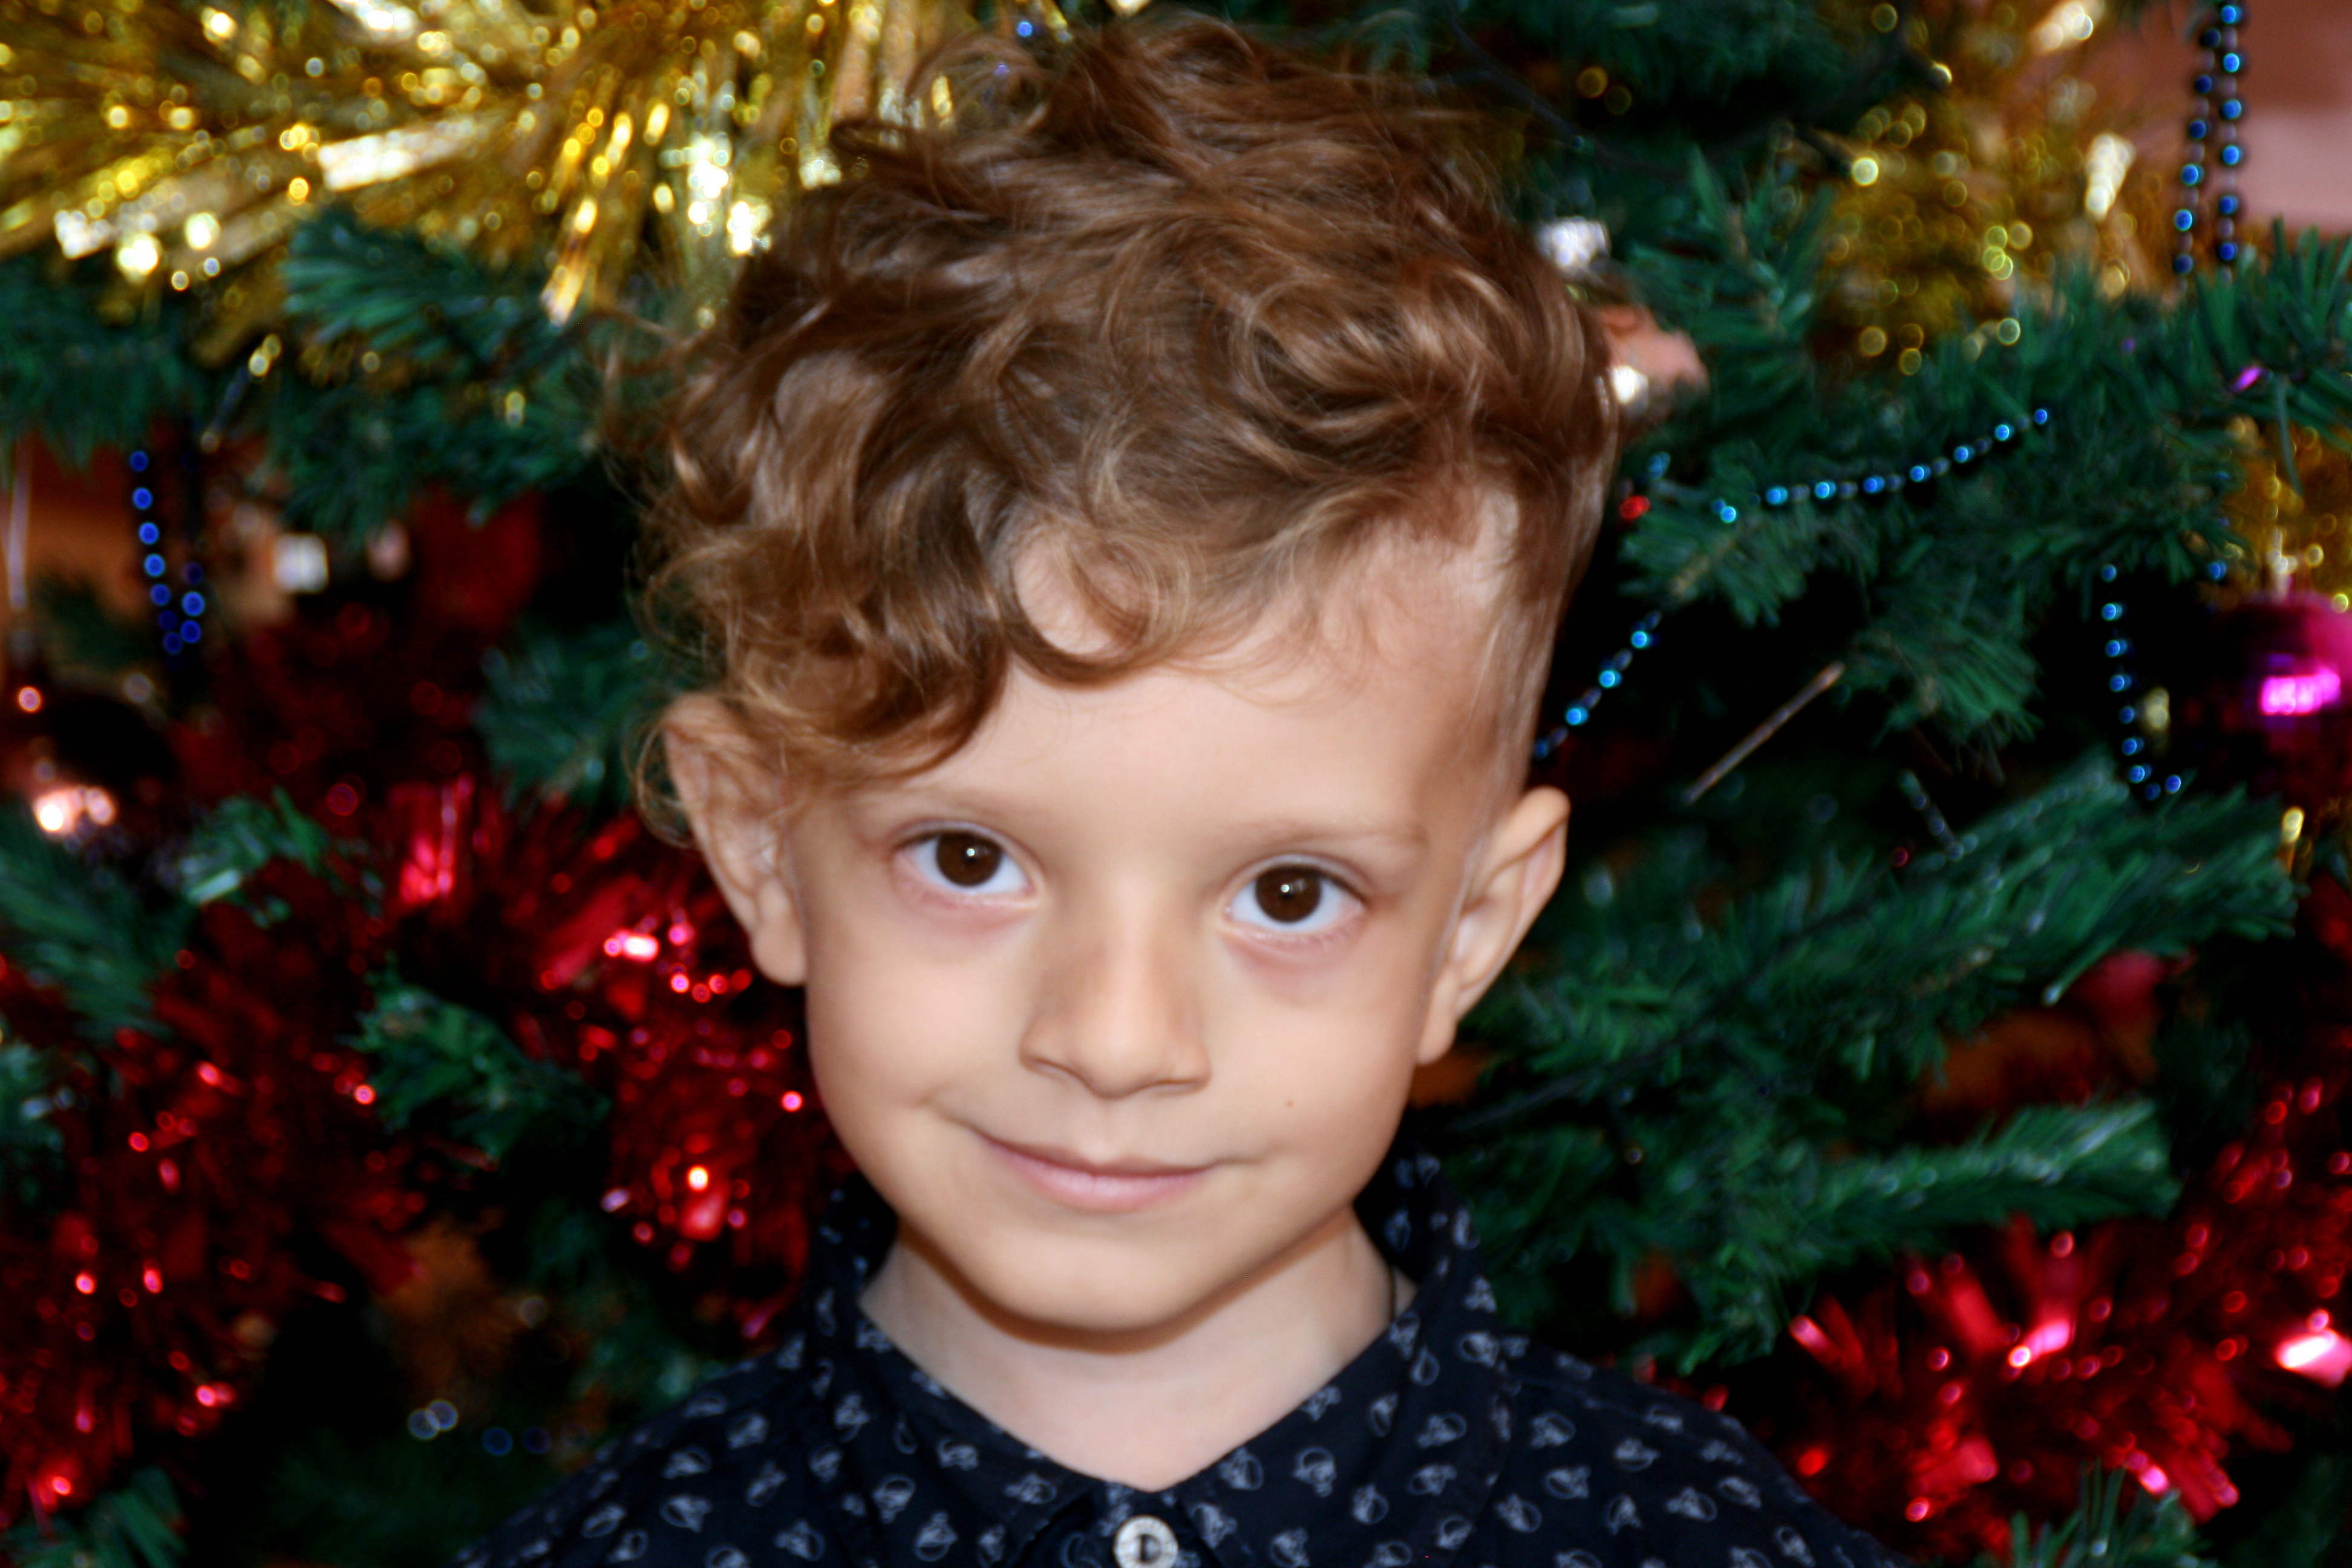
people, flower, boy, holiday, child, christmas, christmas tree, christmas decoration, dress, decorations